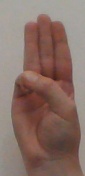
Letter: thaa